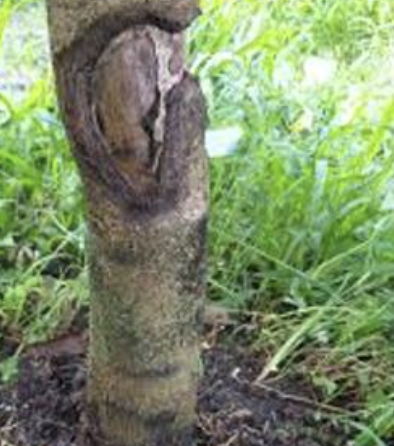
Label: stem_cracking_ gummosis